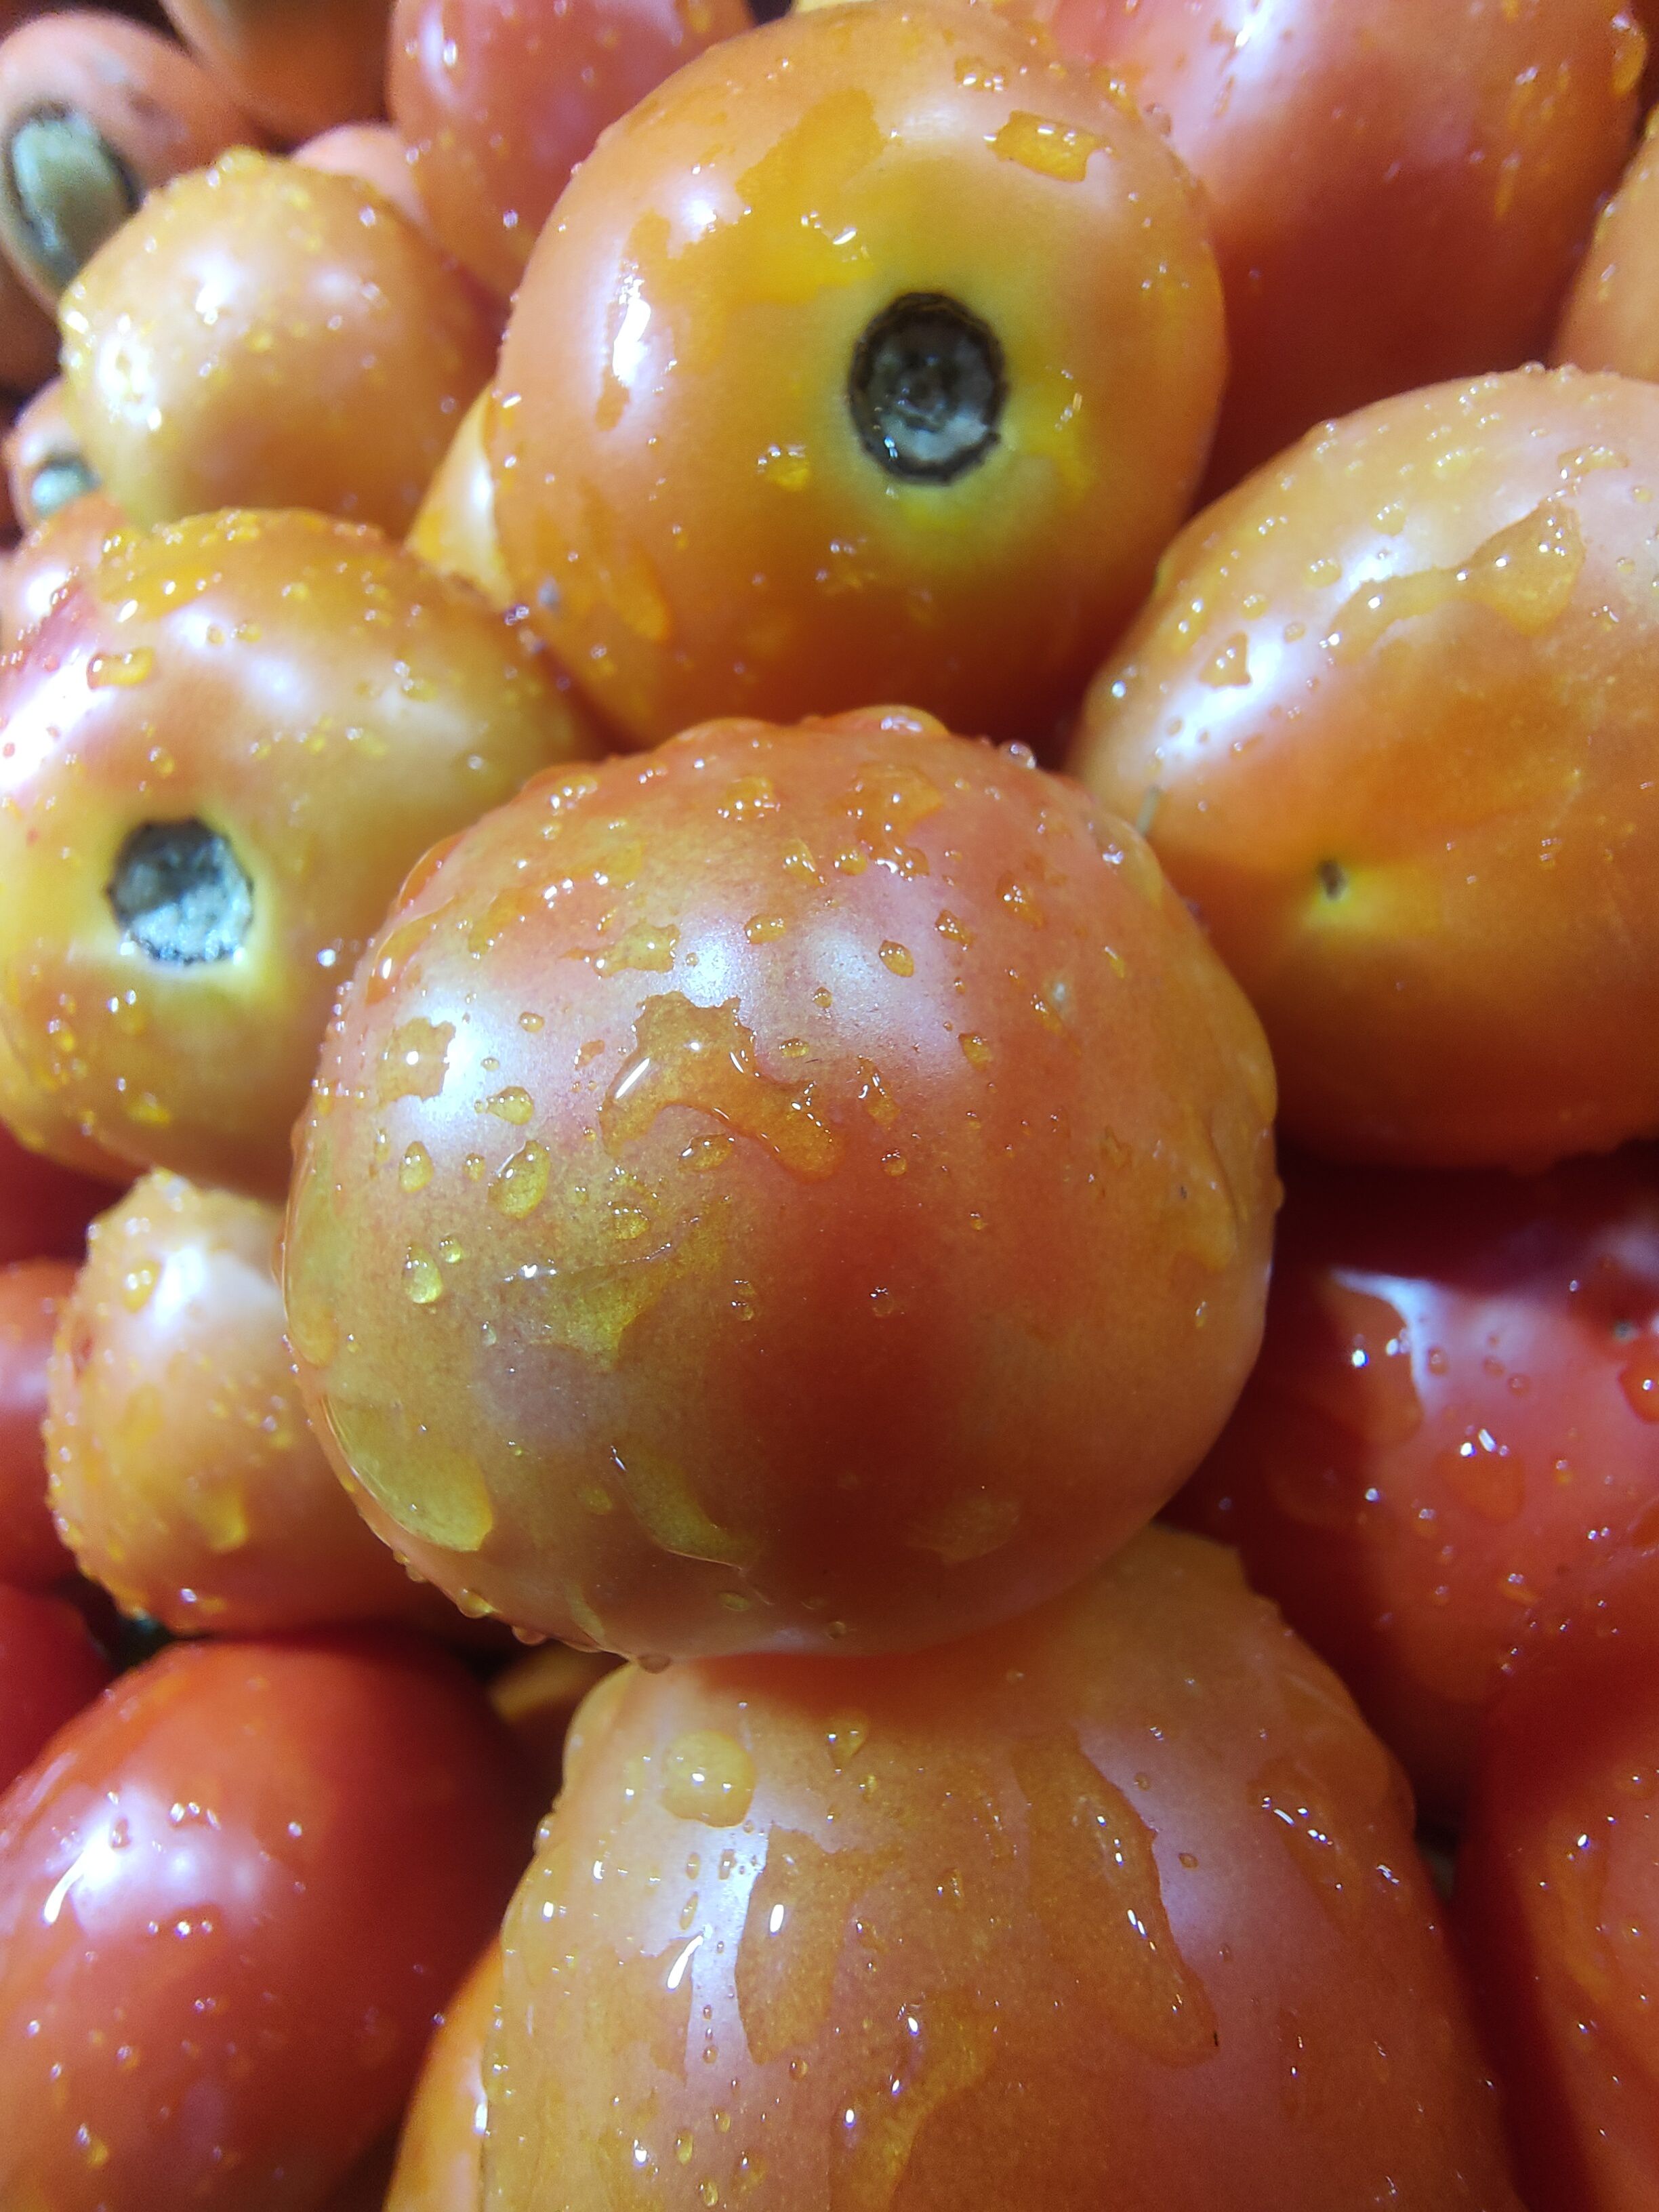
Label: Solanum Iycopersicum